Large Guild, Riga

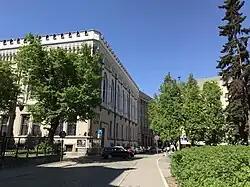
Livonian Square on 6 Amatu Street

The Large Guild is a building in Riga, Latvia. It is located near Livonian Square on 6 Amatu Street. The Large Guild was erected in the years 1854–1859 and built in English Gothic style with Gothic forms. It is one of the oldest public buildings in the Baltic states. The building is currently used as the Latvian National Symphony Orchestra concert hall.